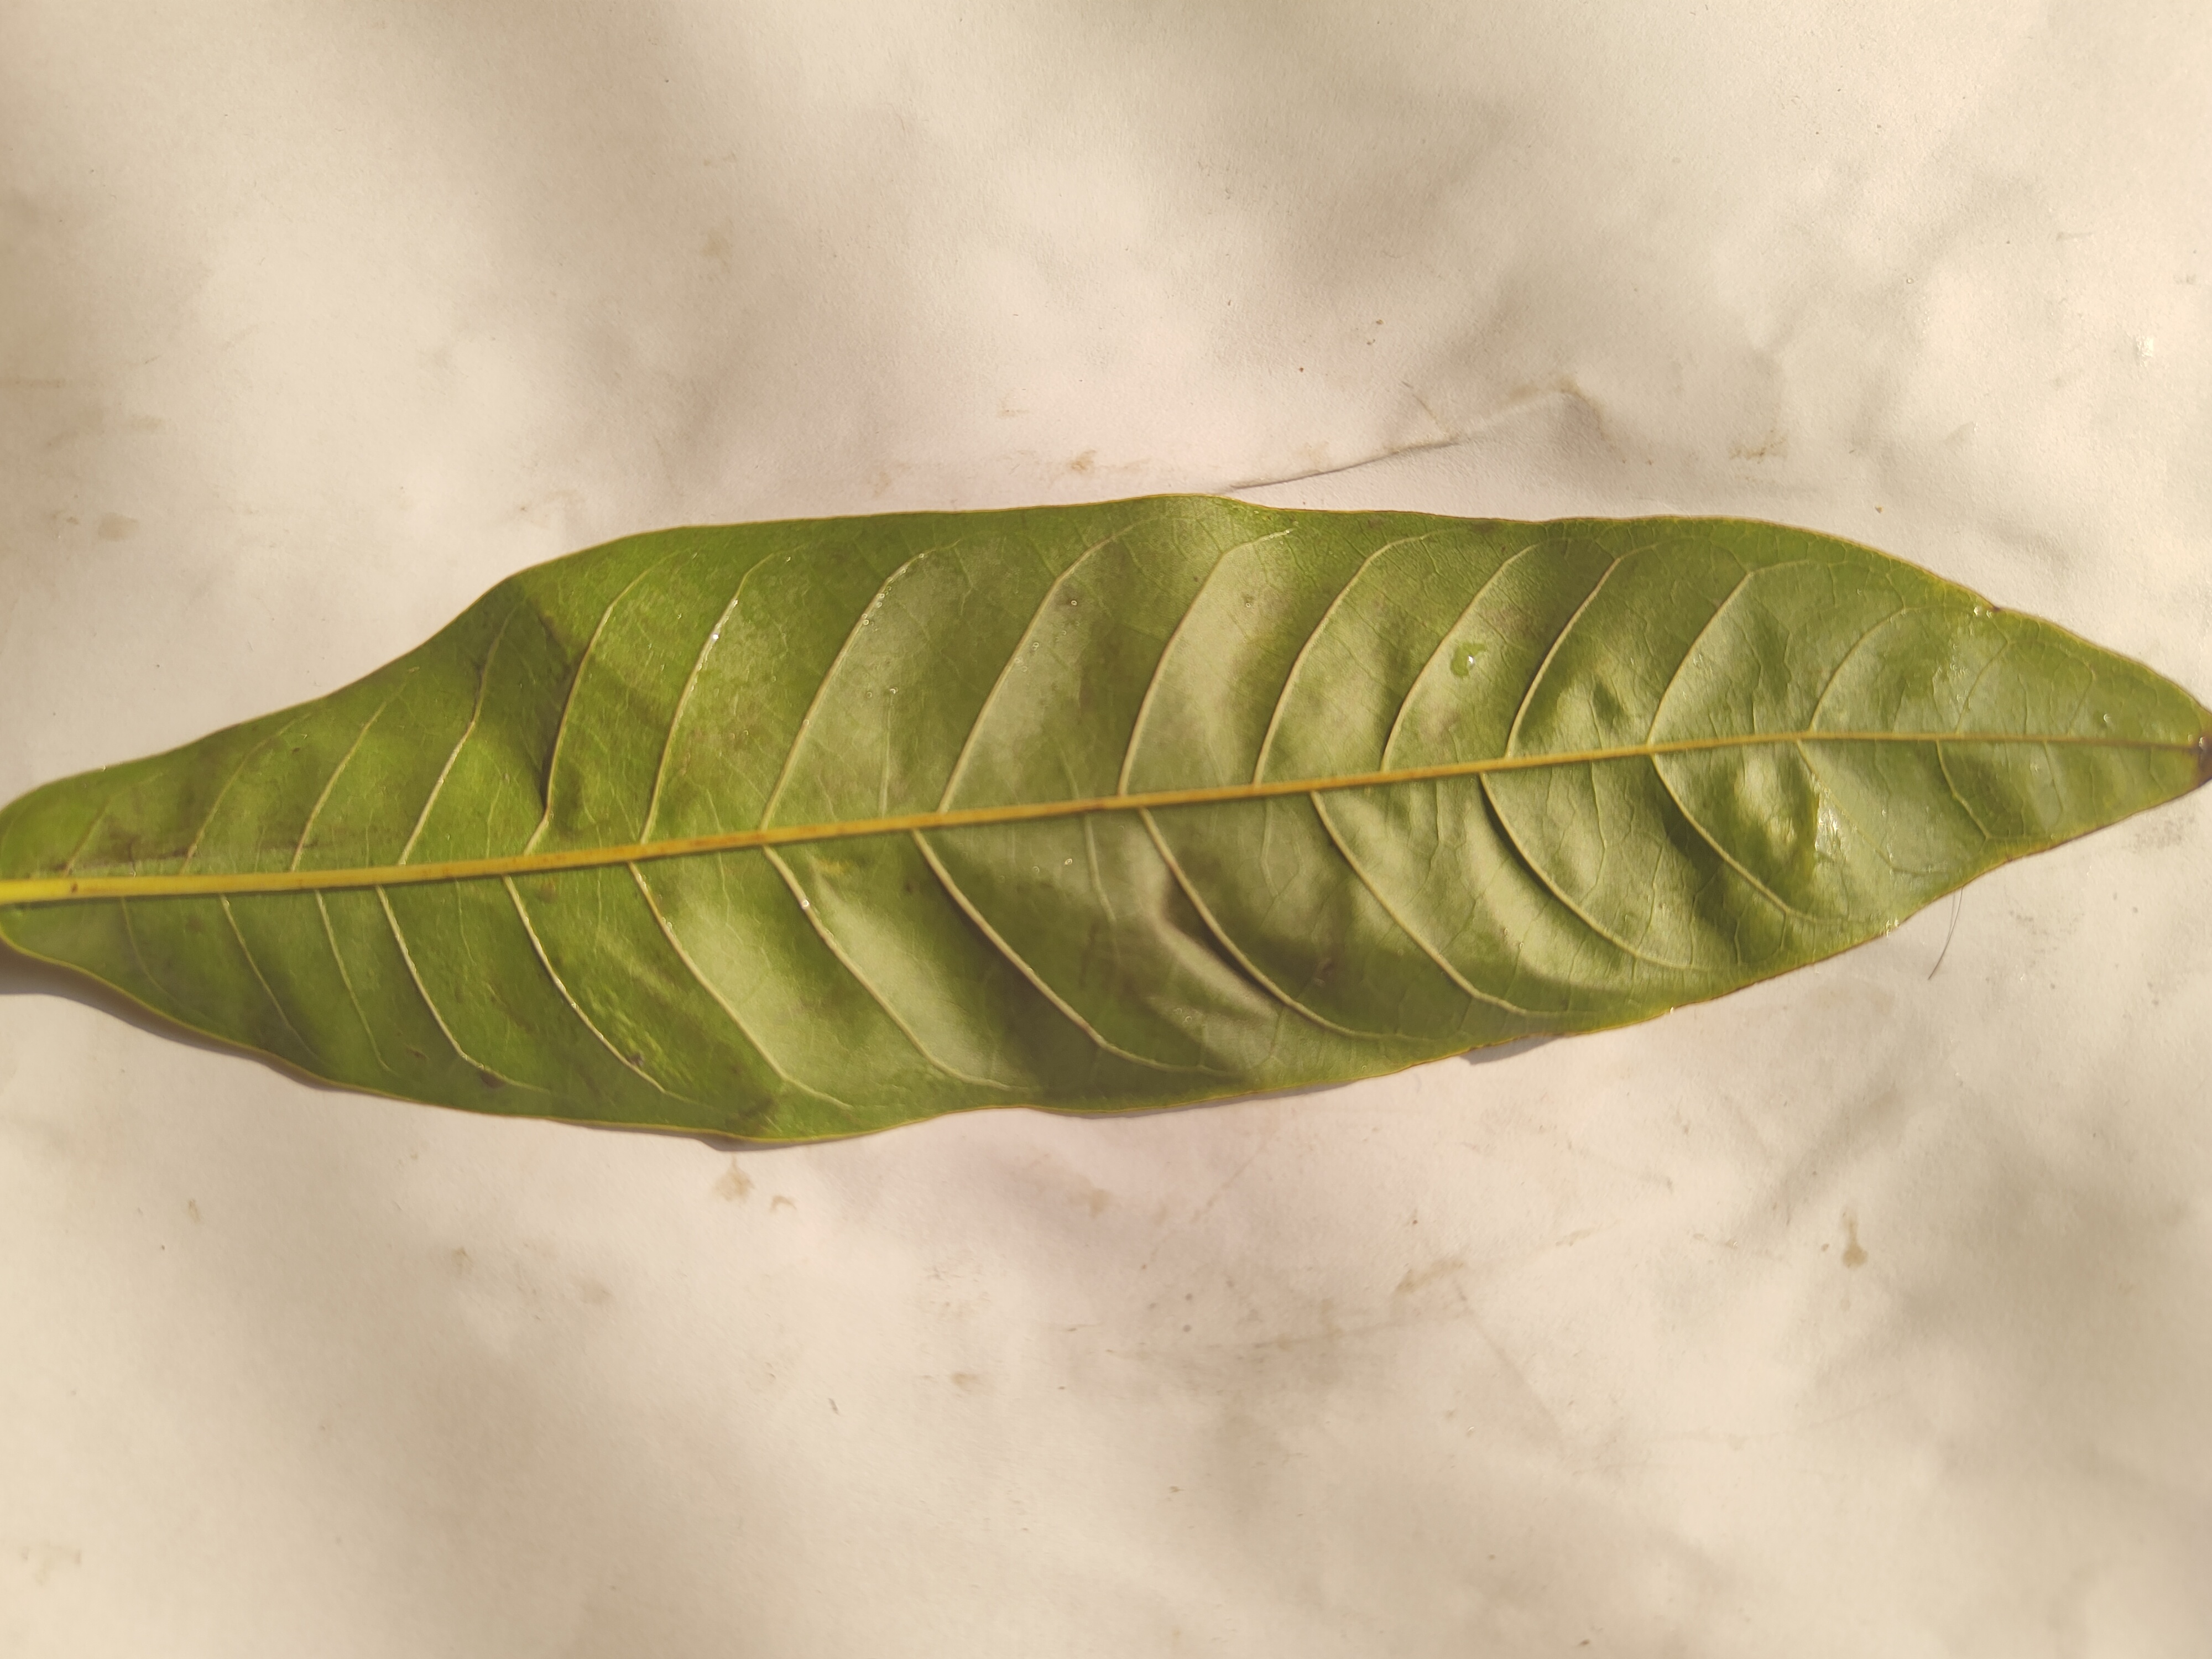
Leaf variety: Custard Apple